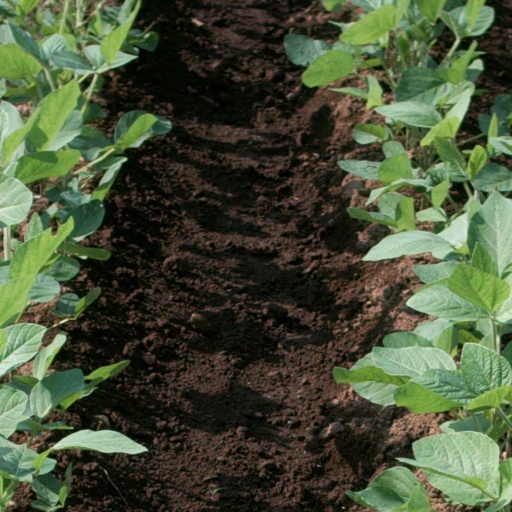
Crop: soybean